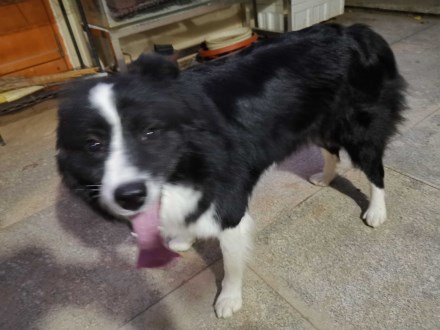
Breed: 2594-n000109-Border_collie